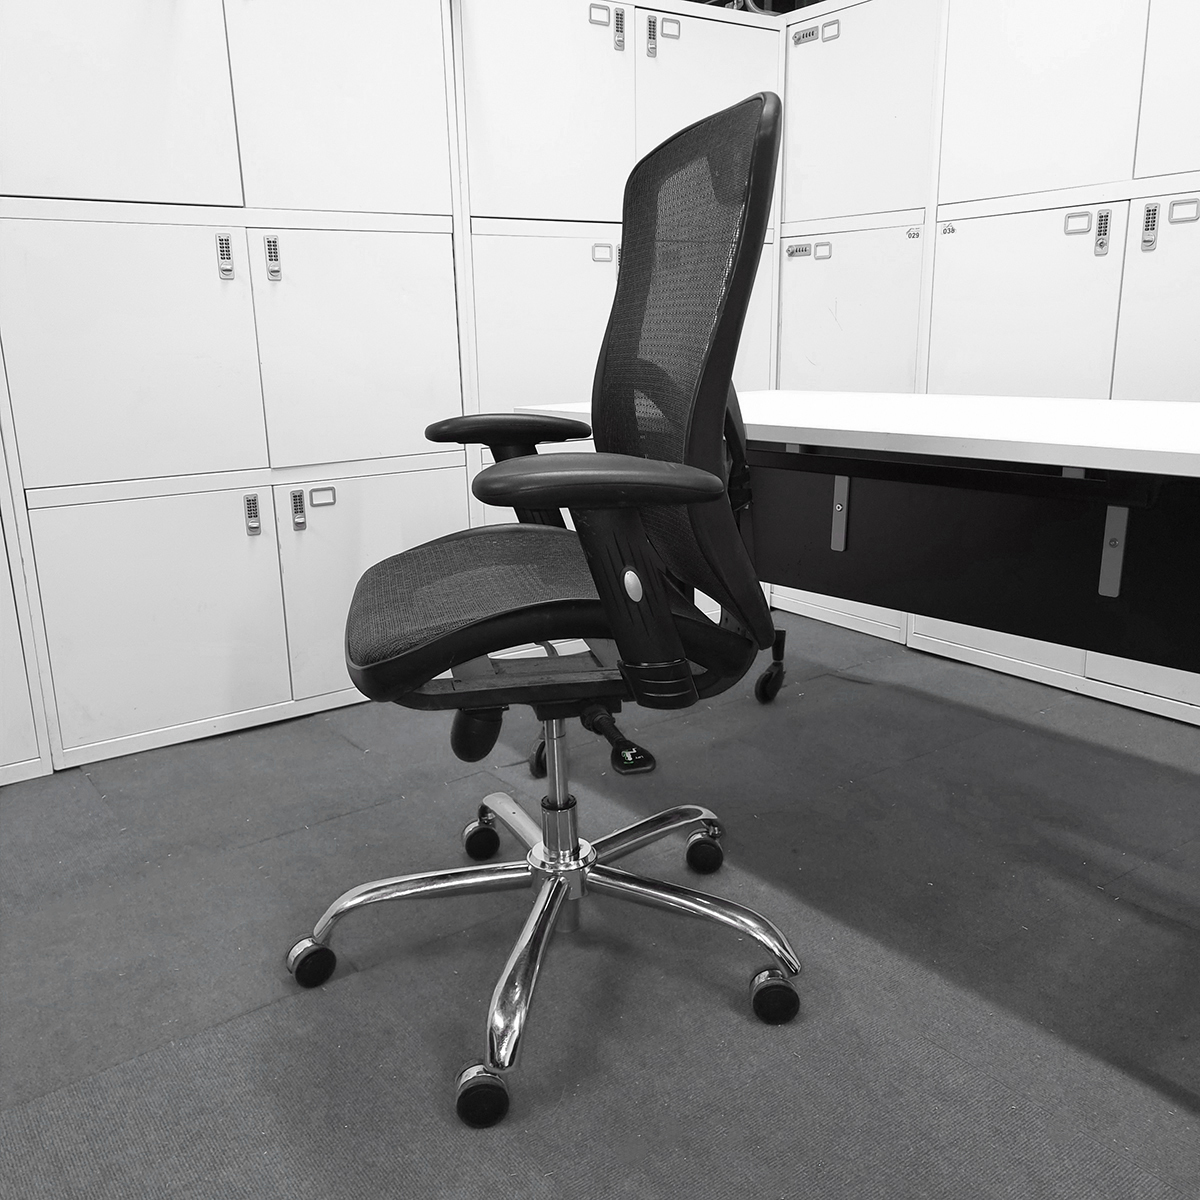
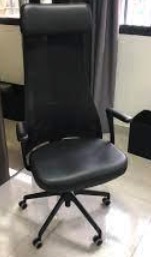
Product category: items_chair
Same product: no